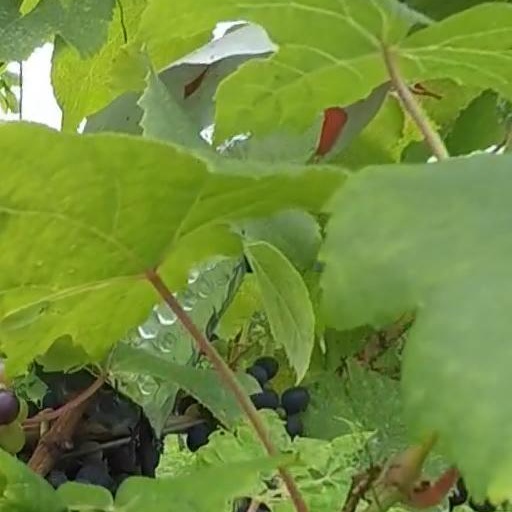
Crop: grape